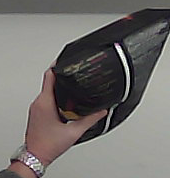
Product: lays_chill